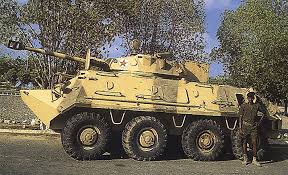
Label: BTR-60